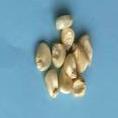
Maize quality: Good